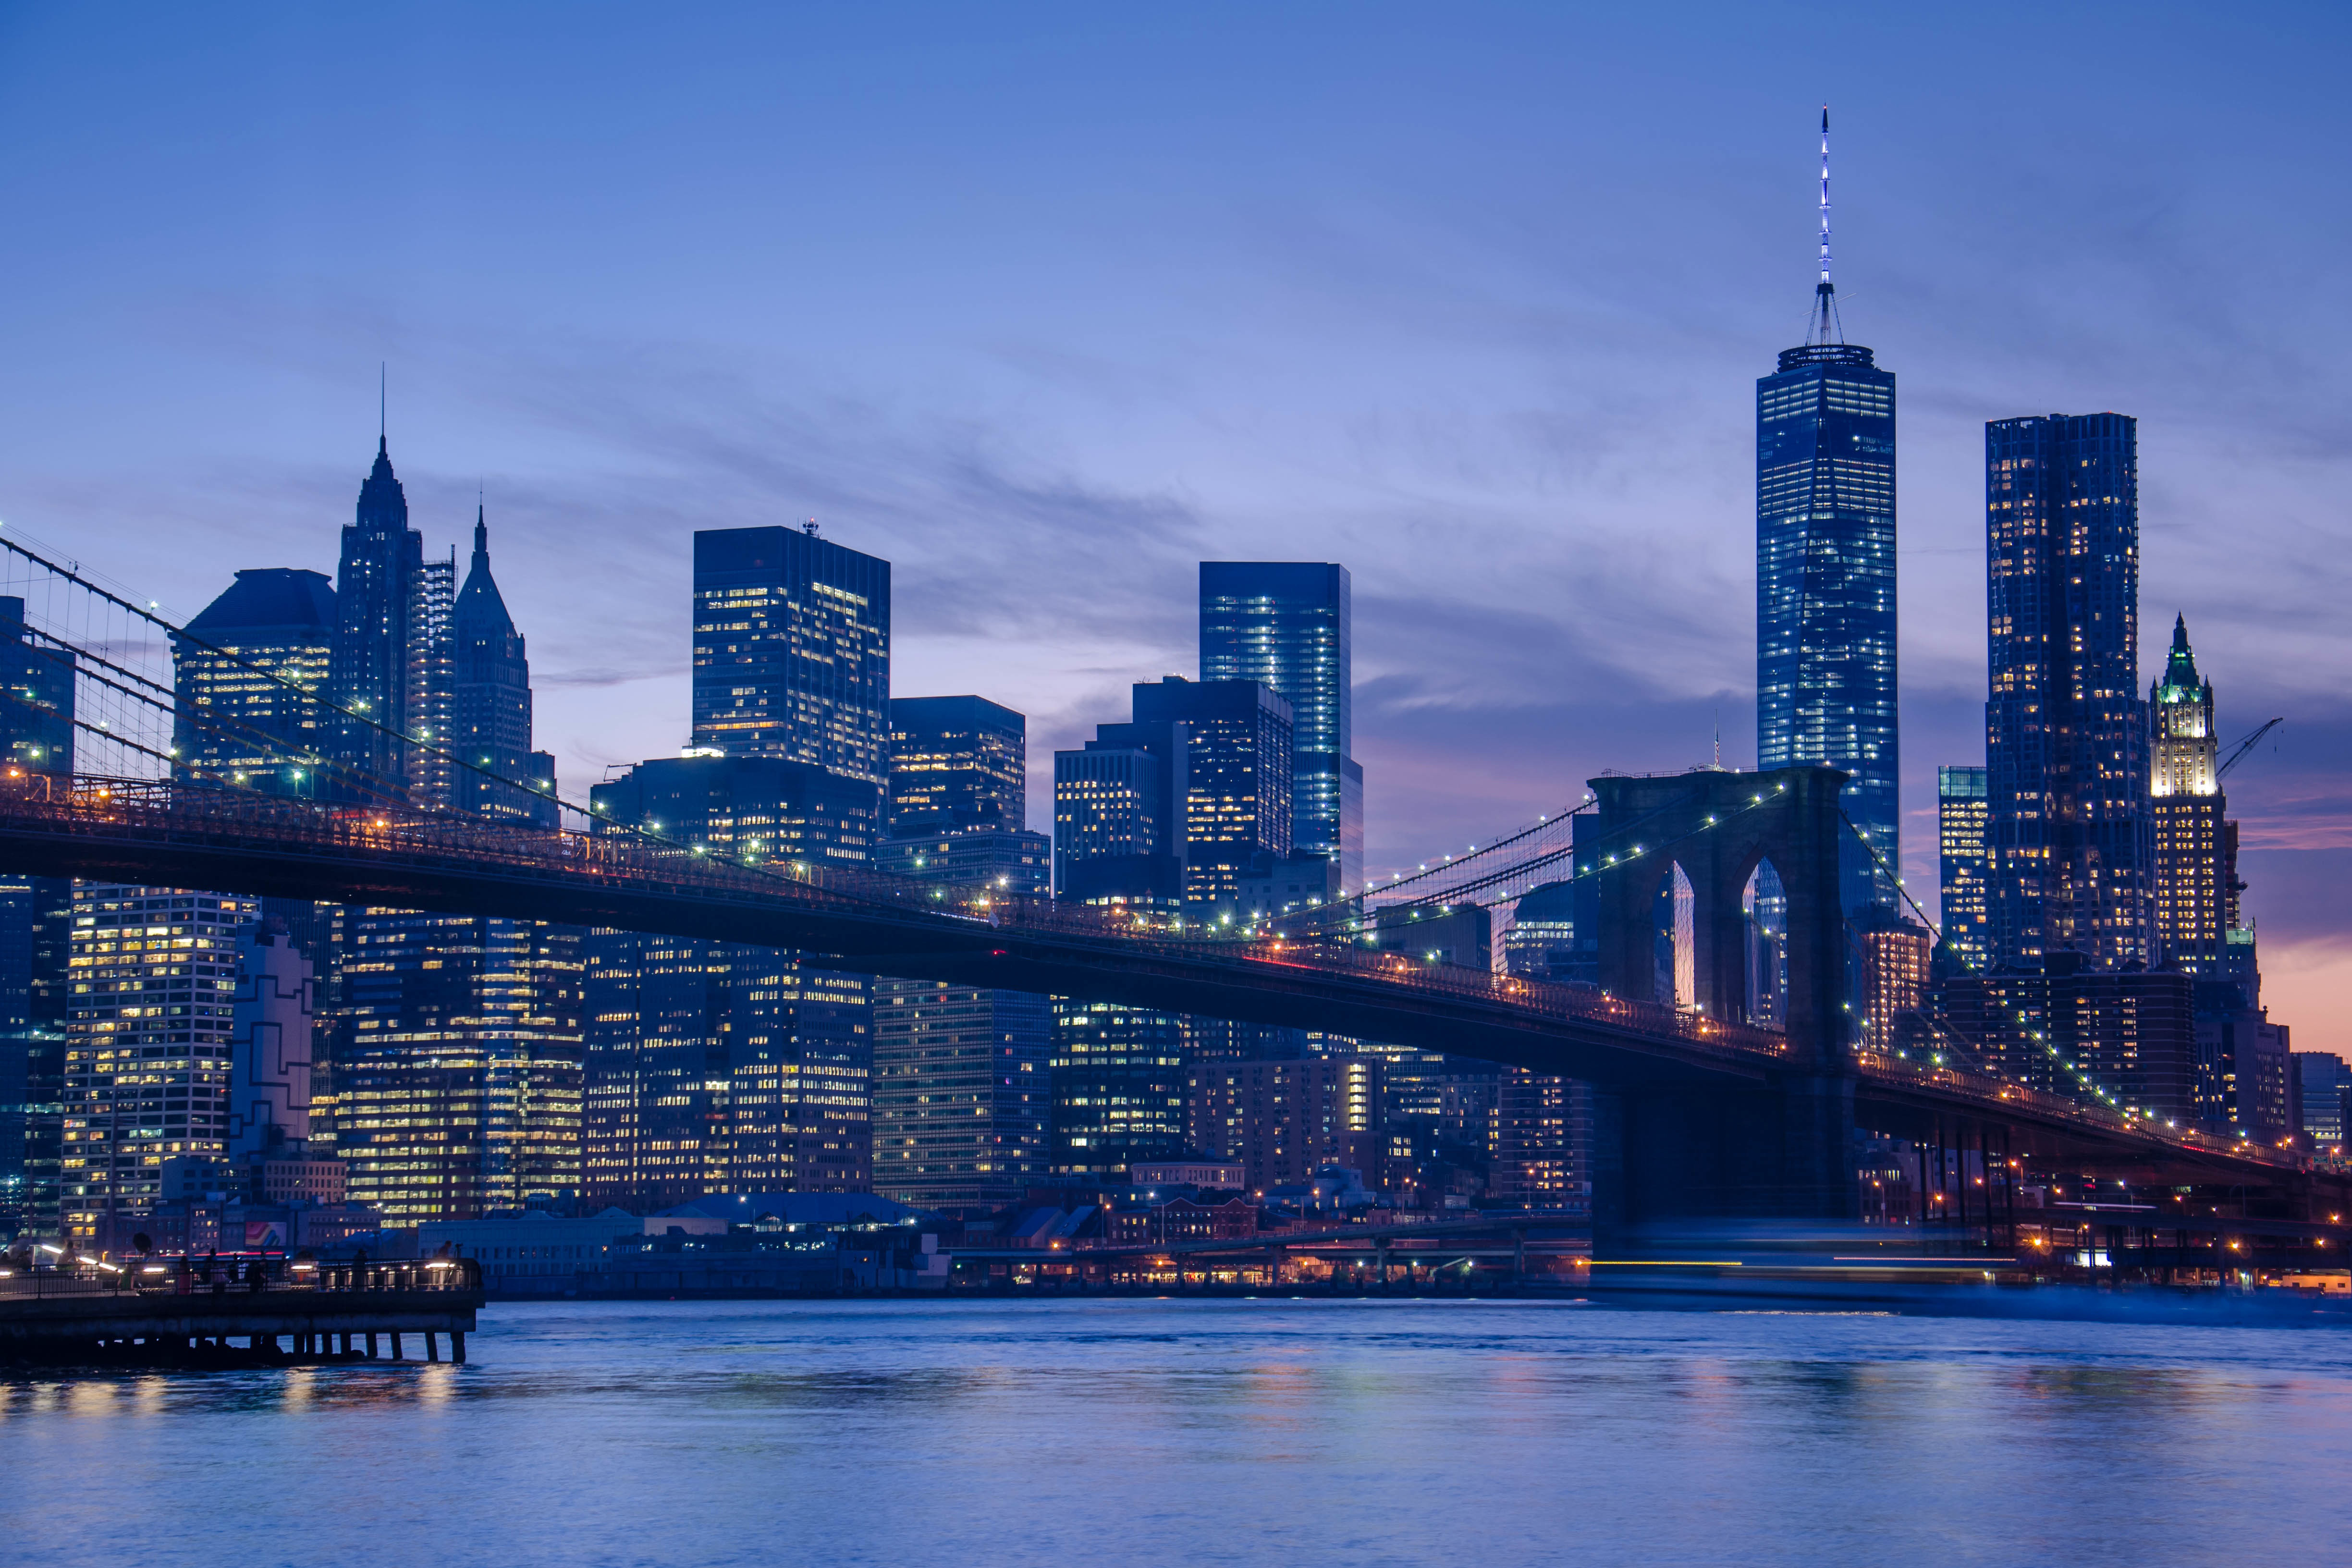
metropolitan area, city, cityscape, skyline, urban area, skyscraper, metropolis, blue, landmark, sky, daytime, human settlement, tower block, water, architecture, night, reflection, downtown, river, building, dusk, tower, bridge, evening, cloud, condominium, tourism